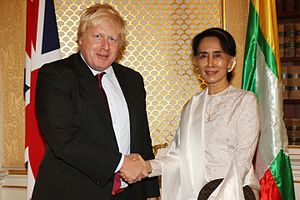
Aung San Suu Kyi / Biografi / Regeringsmedlem
Storbritanniens udenrigsminister Boris Johnson møder Suu Kyi i London, 12. september 2016
Daw Aung San Suu Kyi er en politiker fra Burma, der er kendt for sine ikke-voldelige, prodemokratiske aktiviteter i landet. Hun modtog i 1991 Nobels fredspris. Efter at have siddet i husarrest i 15 af de seneste 21 år, blev Aung San Suu Kyi den 13. november 2010 løsladt af det myanmarske diktaturregime.